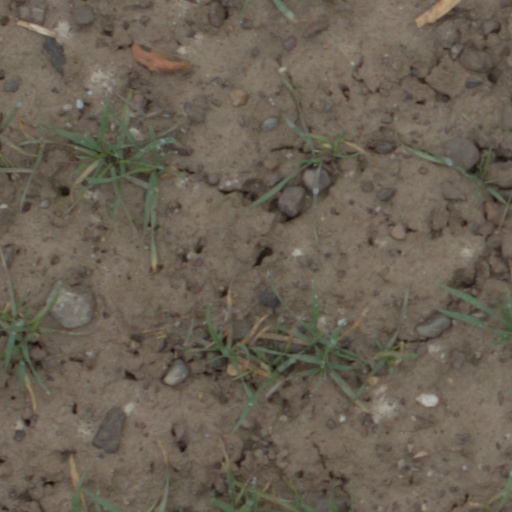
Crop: wheat